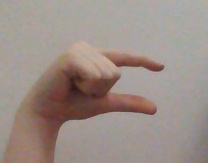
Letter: dal